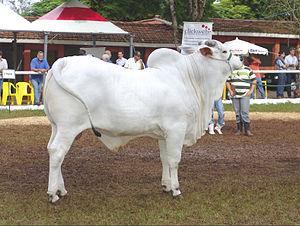
La nélore est une race bovine brésilienne.
Cette liste comprend les races issues de l'espèce Bos taurus. Il s'agit donc de races des sous-espèces Bos taurus taurus et Bos taurus indicus.